Sky position (RA, Dec in degrees): 179.629, 18.786
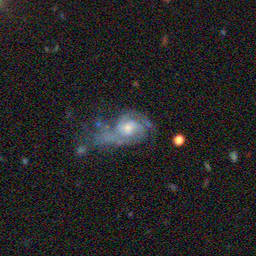
Galaxy morphology: Disturbed Galaxies